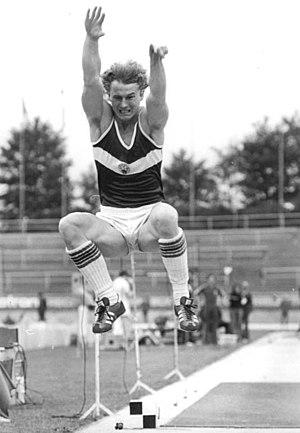
Lutz Dombrowski, né le 25 juin 1959 à Zwickau, est un ancien athlète est-allemand spécialiste du saut en longueur.
L'épreuve du saut en longueur masculin aux Jeux olympiques de 1980 s'est déroulée les 27 et 28 juillet 1980 au Stade Loujniki de Moscou, en URSS. Elle est remportée par l'Est-allemand Lutz Dombrowski avec la marque de 8,54 m.